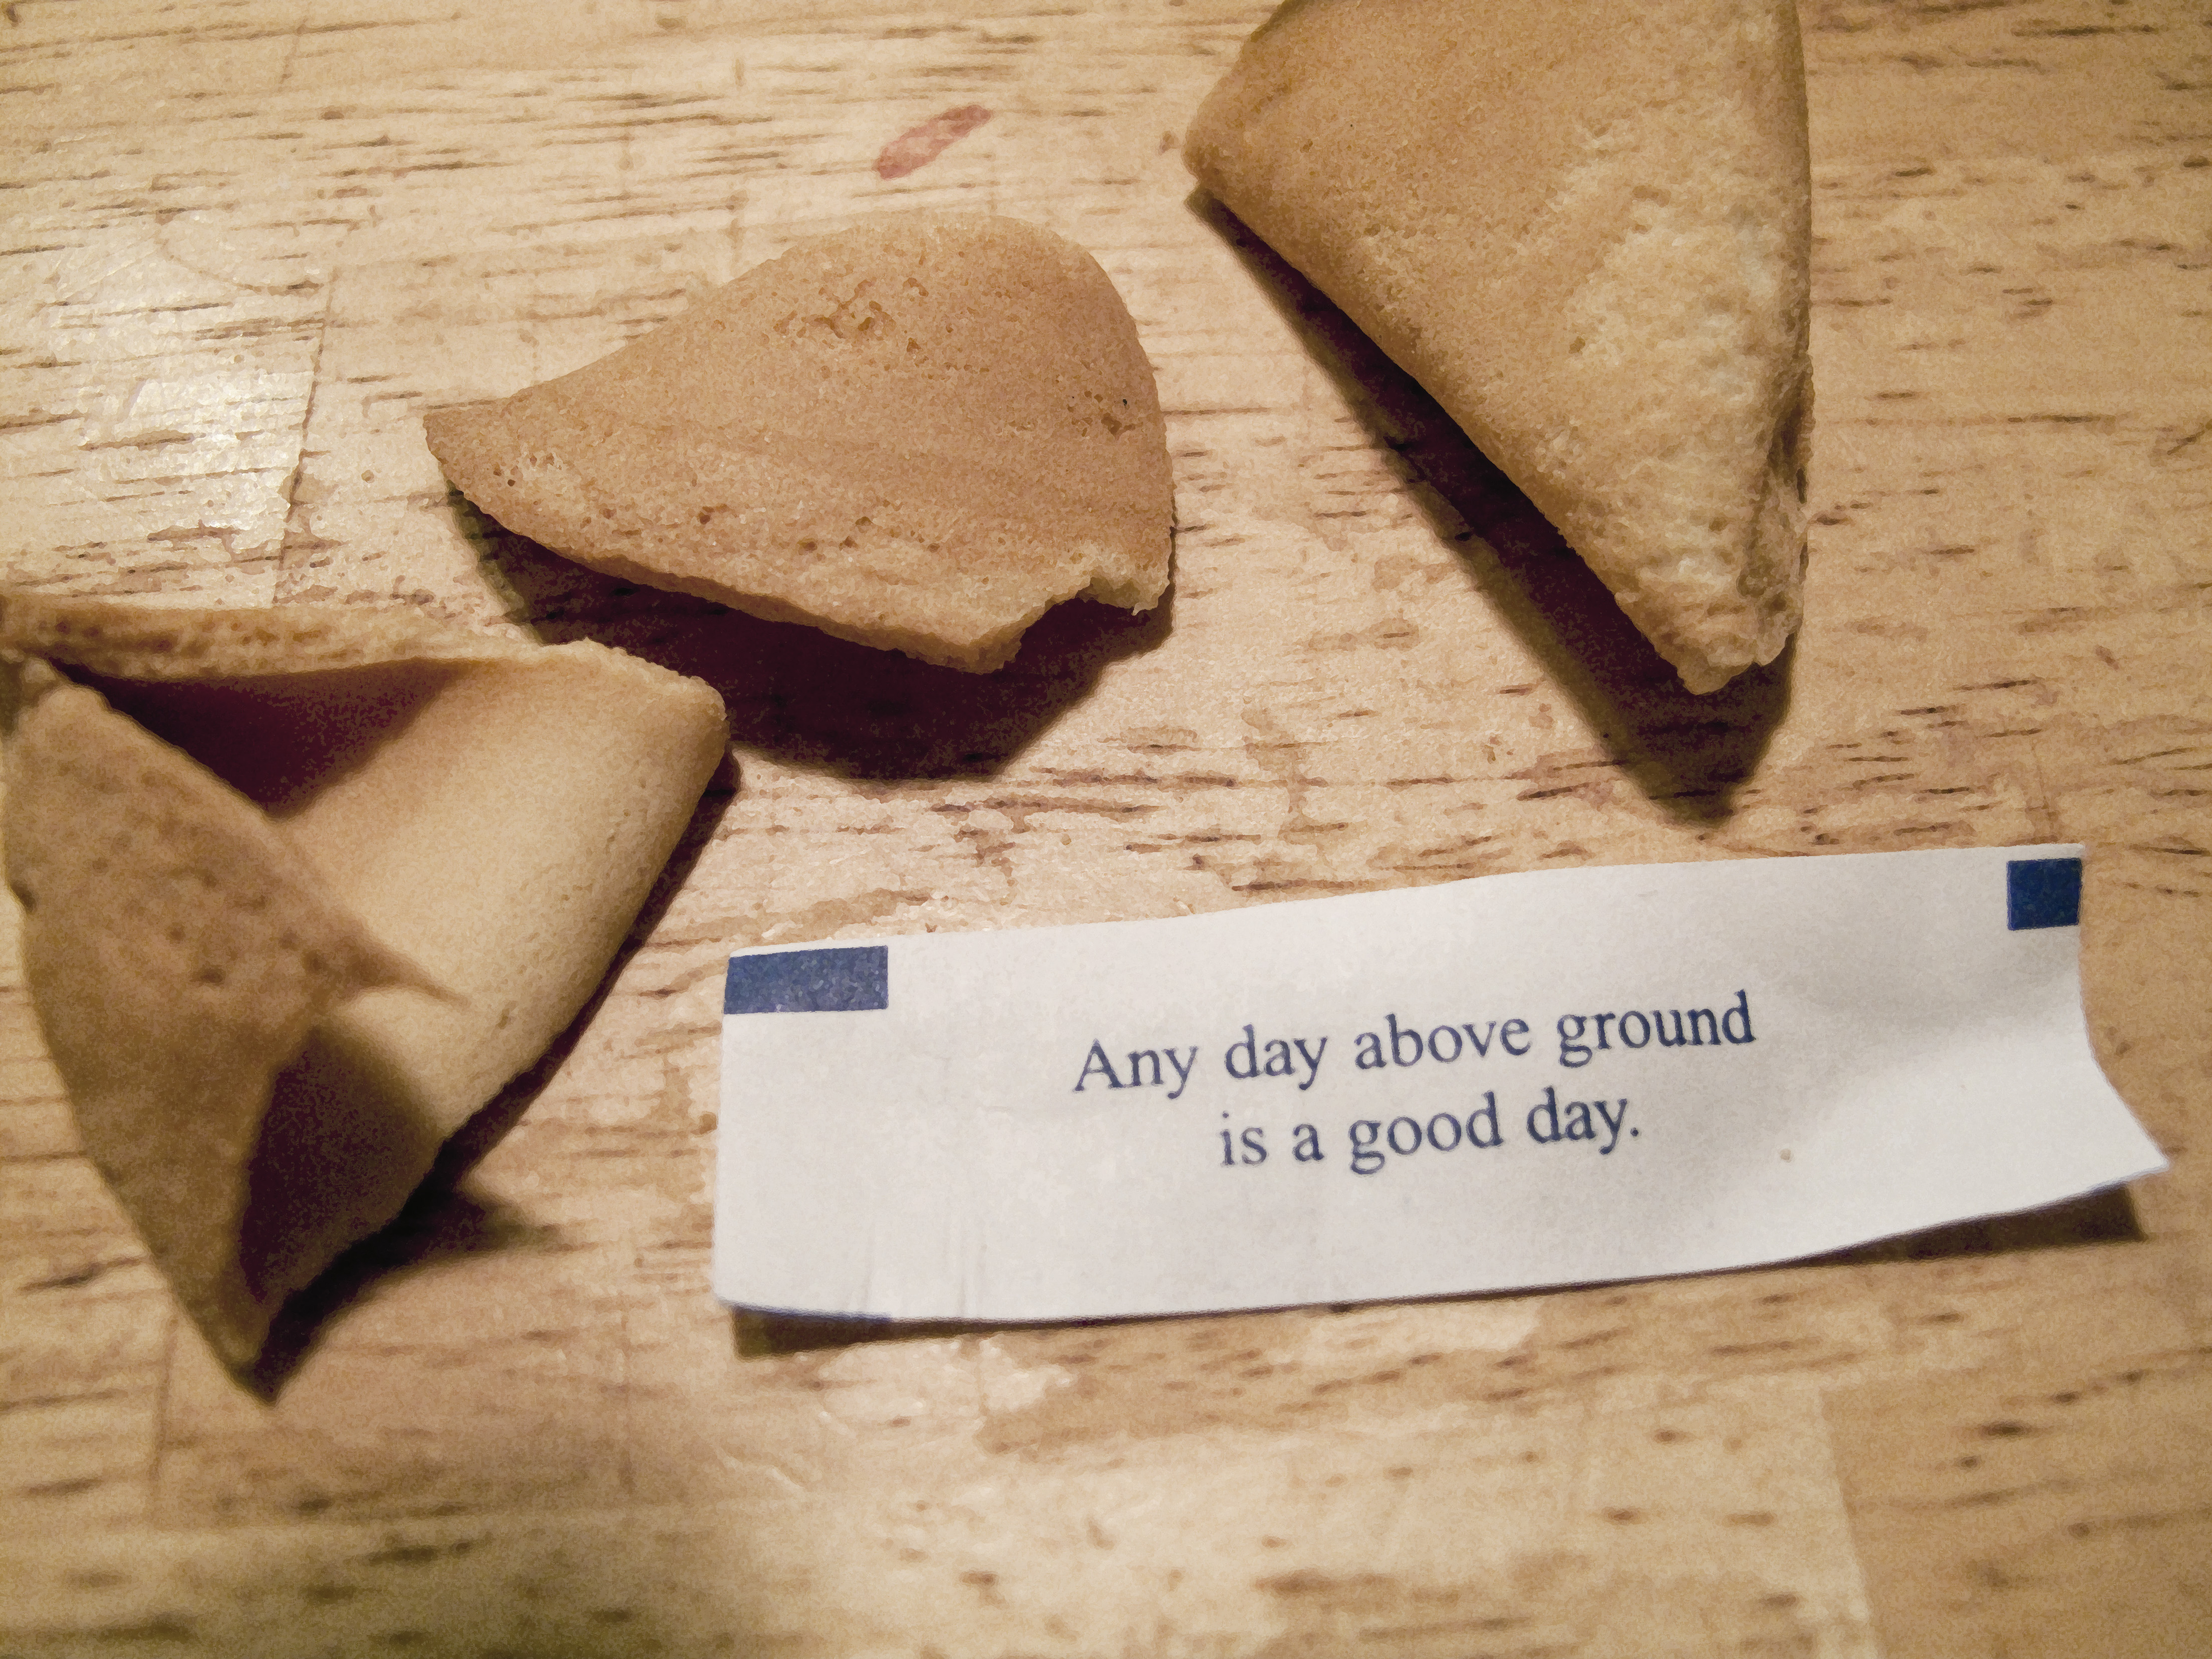
wood, food, baking, cookie, label, sacramento, fourtune, flavor